American International University-Bangladesh

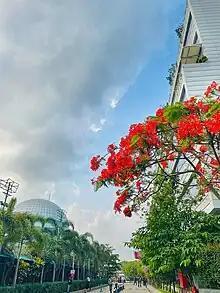
Infront road of AIUB D Building

Each applicant has to pass the competitive admission test administered by the university. In the admission test, university judges applicant for their knowledge of math, English and other subjects. There are two parts of admission exam written and viva. Student have to pass both individually. Admission Procedure for International Students requires TOEFL/IELTS/GRE/GMAT/SAT scores (as applicable) for all applicants, except those from countries where English is the only official language, as evidence of adequate proficiency in English. The minimum acceptable score for TOEFL and GMAT/GRE is 550 and for SAT it is 1650.